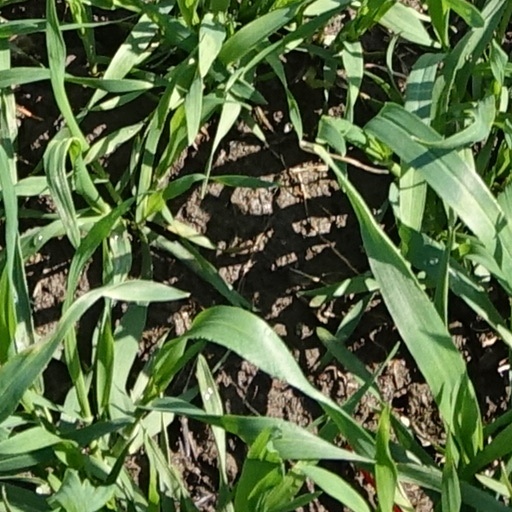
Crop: wheat